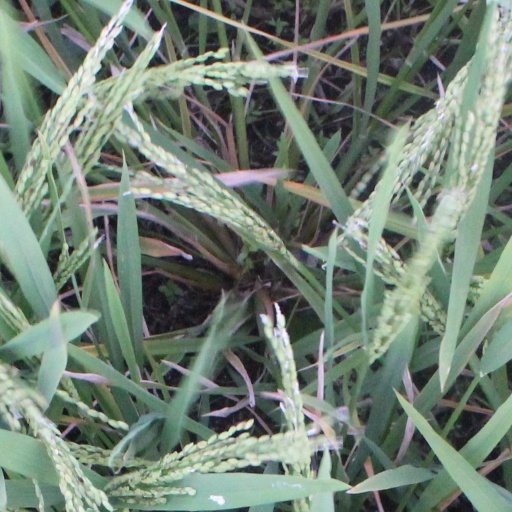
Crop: rice